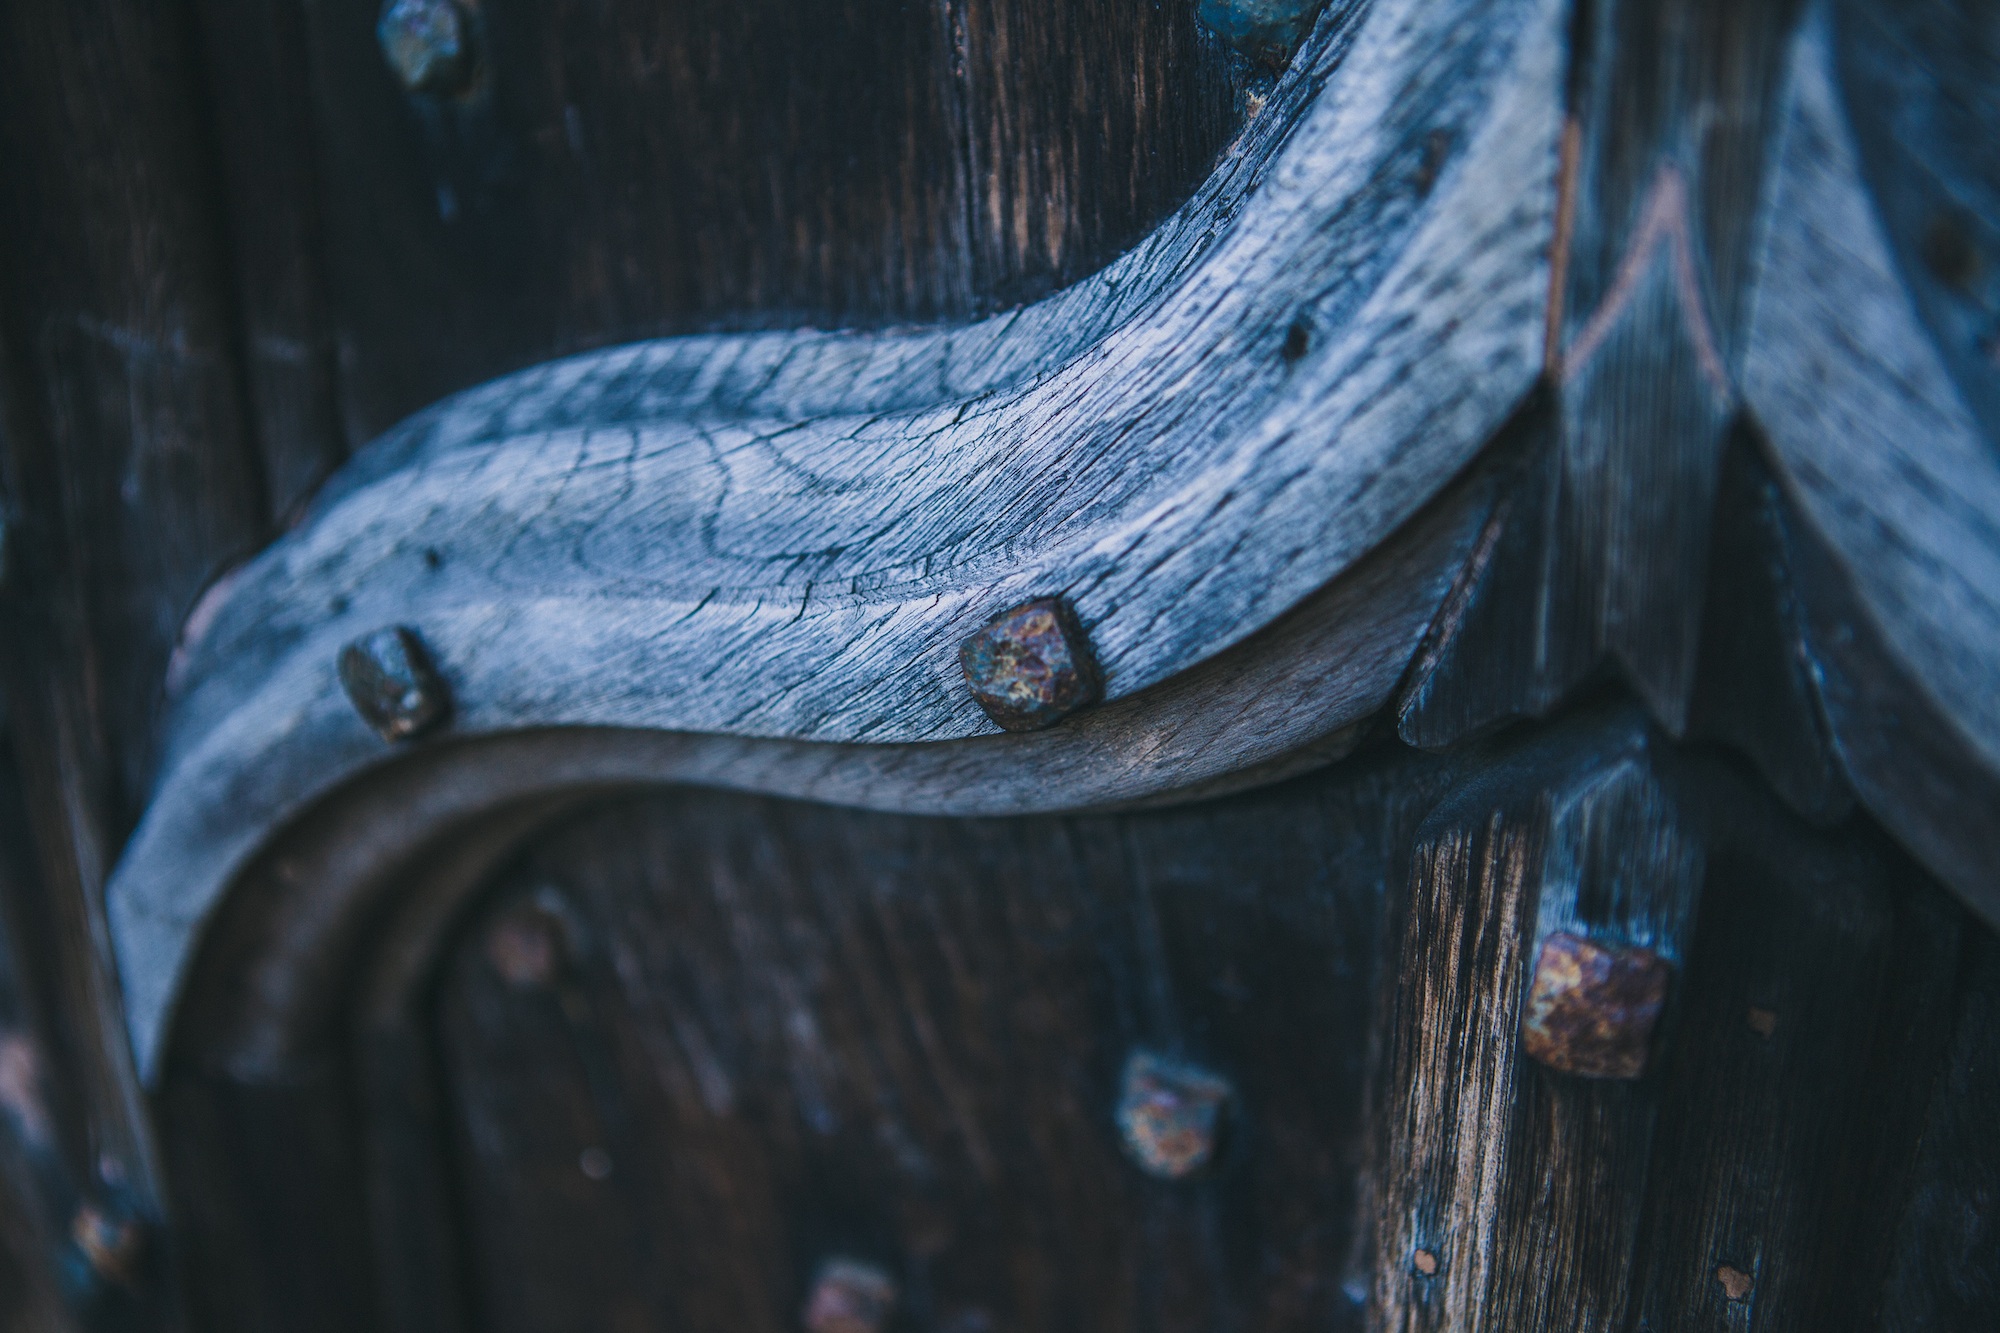
water, wood, grain, old, decoration, blue, furniture, door, doorway, close up, design, wooden, macro photography